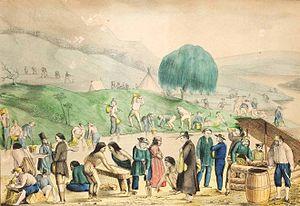
21 février, Monrovia : Édouard Bouët-Willaumez reconnait officiellement pour la France la république du Liberia. Édouard Bouët, à bord de la frégate Pénélope, commande les quatorze bâtiments de la division navale des côtes occidentales d’Afrique avec pour mission de lutter contre la traite et de rétablir la souveraineté française sur des points côtiers insurgés, où il rétablit le commerce français. Il est notamment chargé par le gouvernement français d’enquêter sur les accusations de traite esclavagiste clandestine lancées contre la maison Régis.